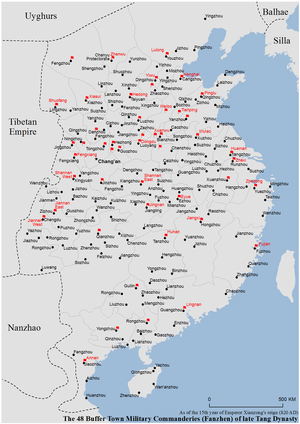
Fanzhen, également appelé fangzhen, était un système gouvernemental impliquant l'administration par le biais des gouverneurs régionaux. Le terme fanzhen signifie littéralement «ville tampon» et fait référence à l'installation stratégique de troupes dans des endroits situés le long des zones frontalières de l'empire. Pendant la dynastie Tang, ces colonies tombent sous le contrôle des jiedushi, dont la soumission au pouvoir central est plus symbolique qu'autre chose. Le phénomène de contrôle du territoire Chinois par les fanzhen à la fin de la période Tang, a été appelé fanzhen geju par les historiens.